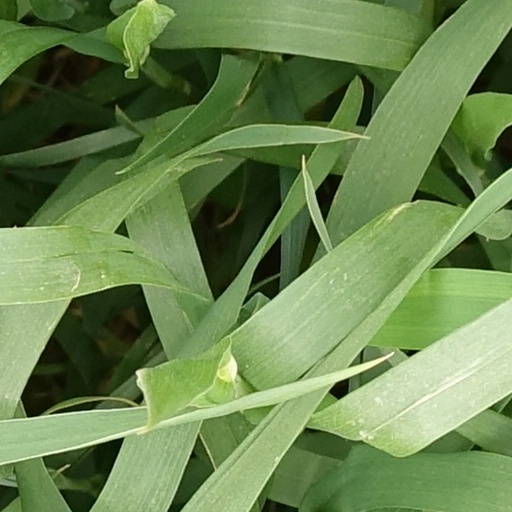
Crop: wheat